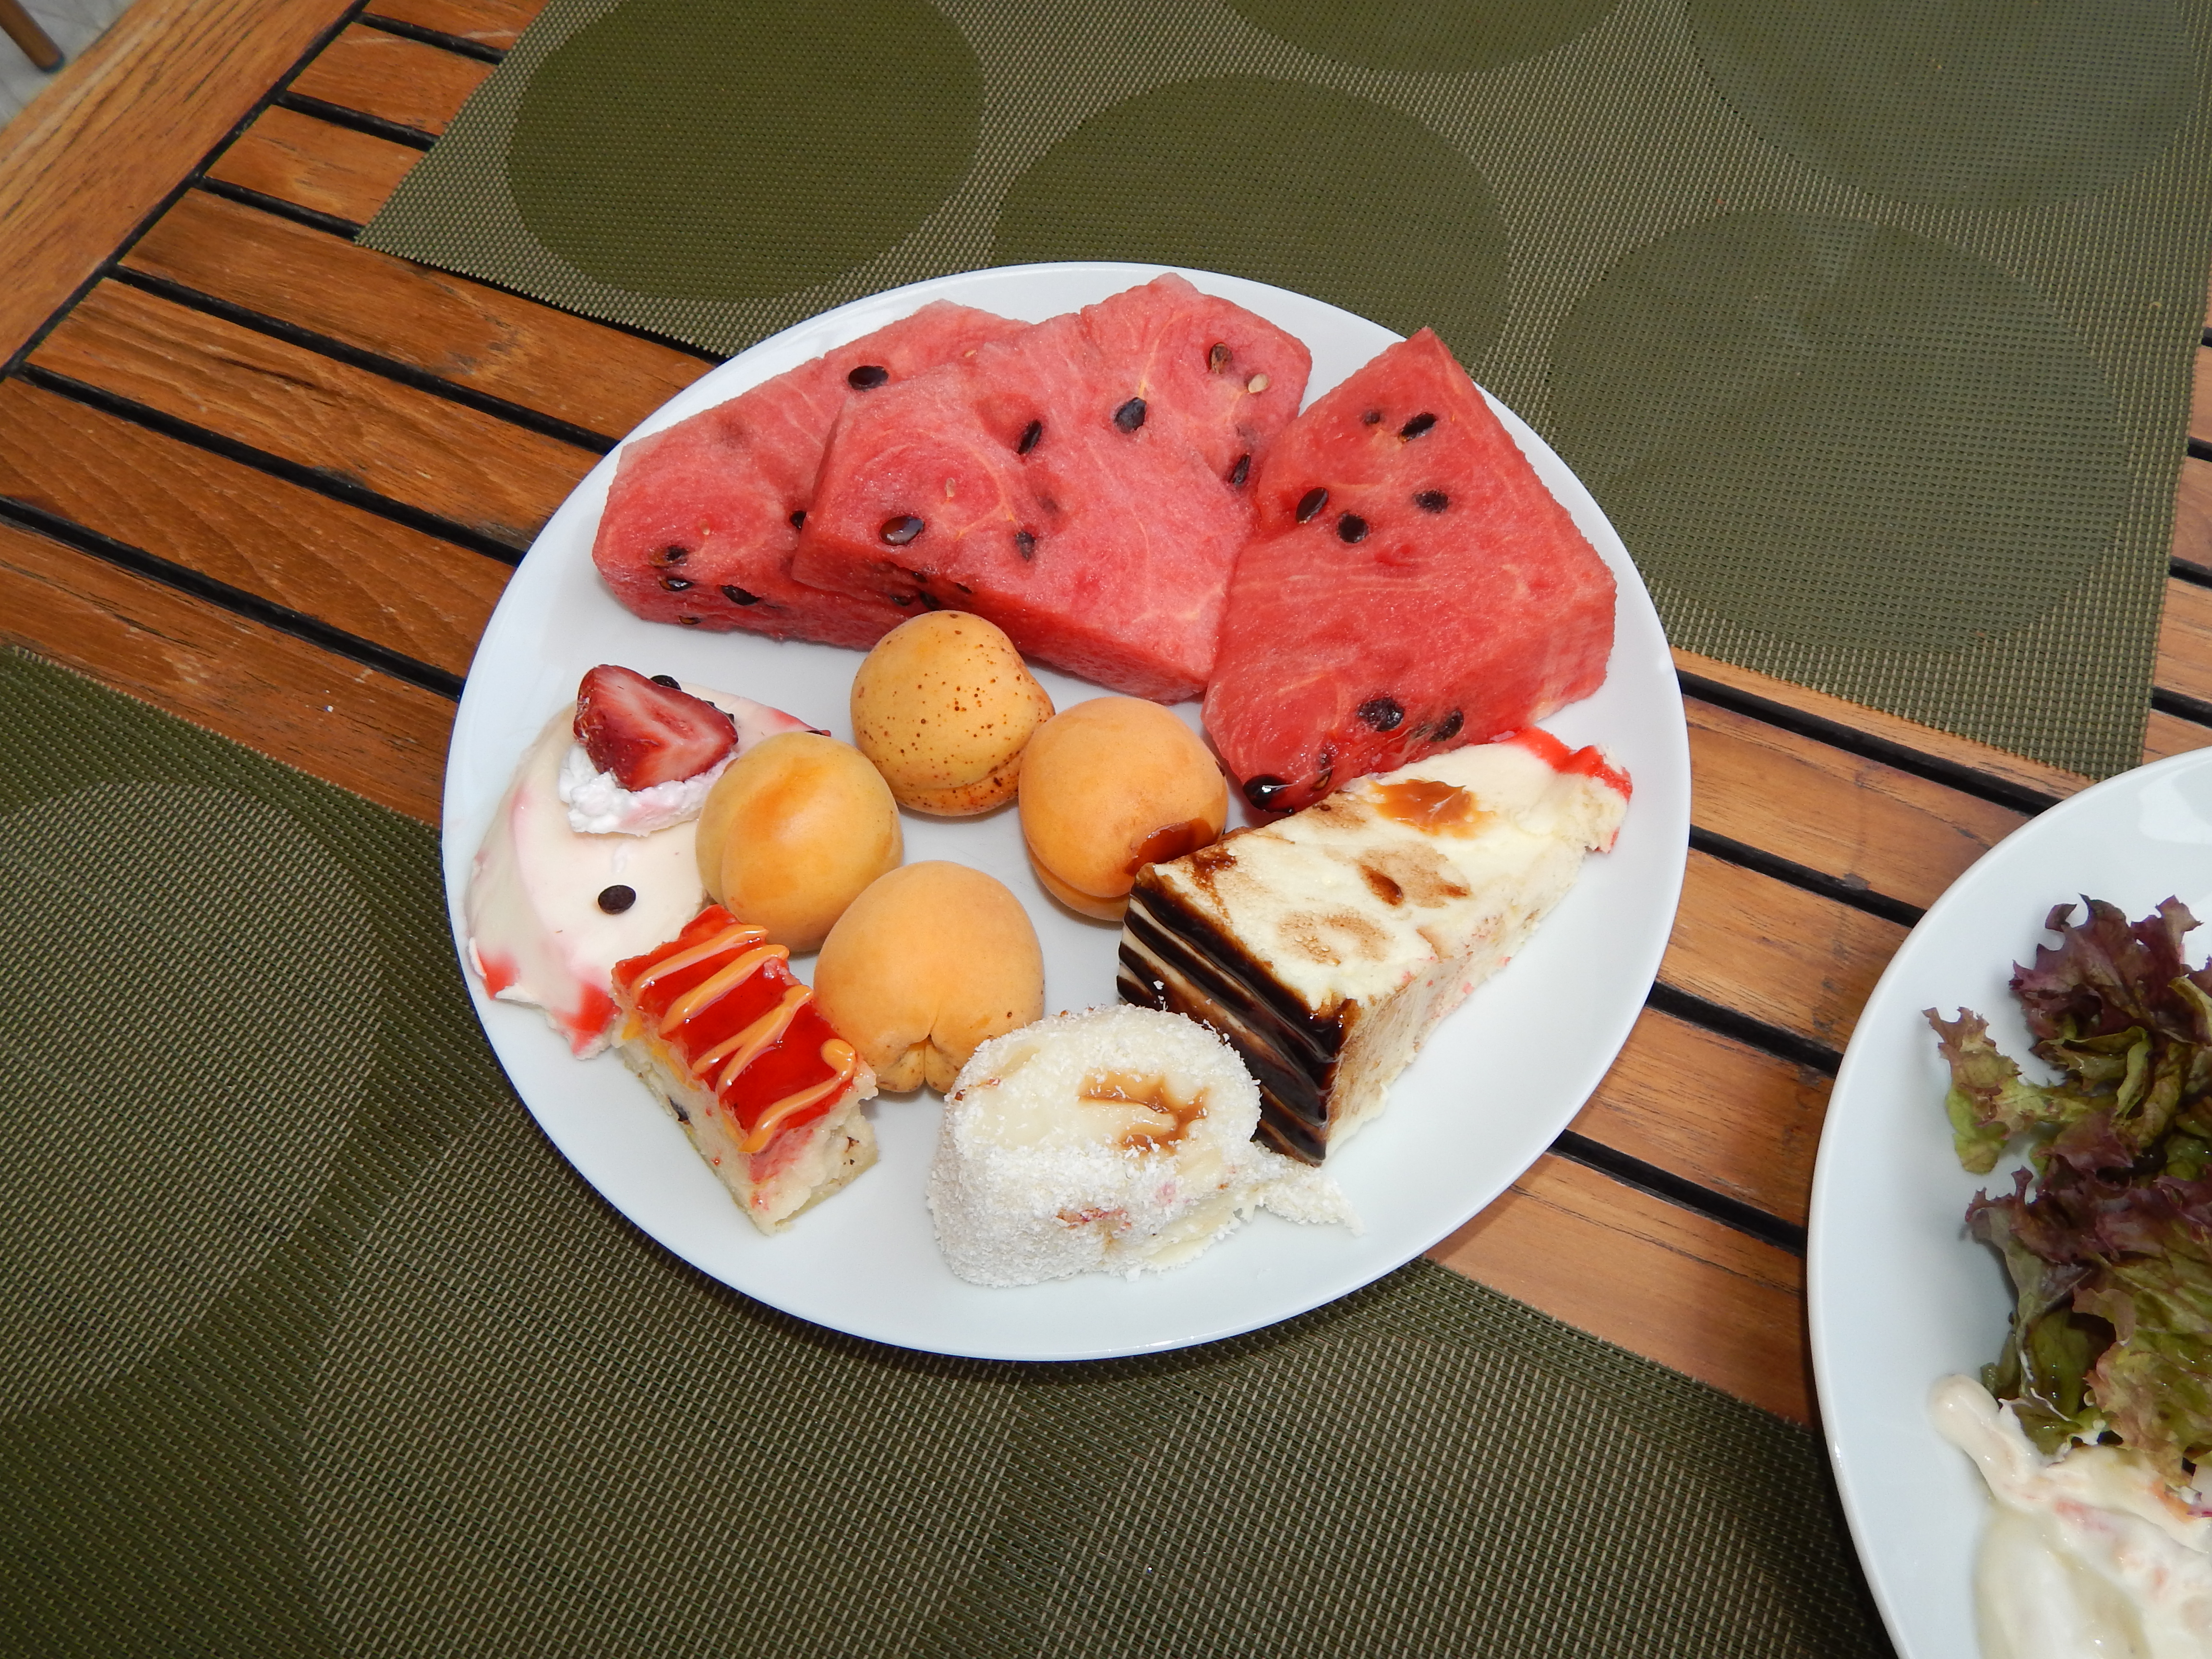
cuisine, food, breakfast, pizza, restaurant, traditional, delicious, sweet, cheese, background, beautiful, white, eat, dinner, plate, lunch, healthy, hot, table, dessert, meal, dish, appetizer, brunch, comfort food, sweetness, finger food, fruit